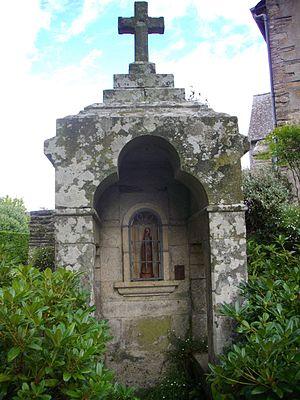
Fontaine Saint-Laur de Montertelot (Morbihan, France)
Léry, aussi nommé Laur, Laurus ou Livry est un moine et saint breton du VIIᵉ siècle.
Montertelot [mɔ̃tɛʁtəlo] est une commune française, située dans le département du Morbihan en région Bretagne.